Ectoderm

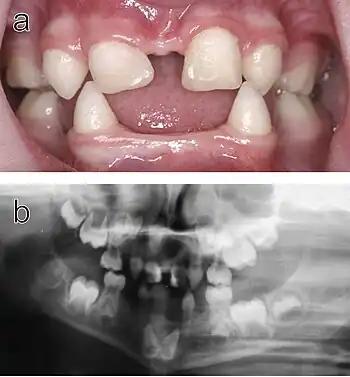
Dental abnormalities in a five-year-old girl from northern Sweden who suffered from various symptoms of autosomal dominant hypohidrotic ectodermal dysplasia (HED) a) Intraoral view. Note that the upper incisors have been restored with composite material to disguise their original conical shape. b) Orthopantomogram showing absence of ten primary and eleven permanent teeth in the jaws of the same individual.

Hypohidrotic ectodermal dysplasia (HED) is the most common subtype of the disease. Clinical cases of patients with this condition display a range of symptoms. The most relevant abnormality of HED is hypohidrosis, the inability to produce sufficient amounts of sweat, which is attributed to missing or dysfunctional sweat glands. This aspect represents a major handicap particularly in the summer, limits the patient's ability to participate in sports as well as his working capacity, and can be especially dangerous in warm climates where affected individuals are at risk of life-threatening hyperthermia. Facial malformations are also related to HED, such as pointed or absent teeth, wrinkled skin around the eyes, a misshaped nose along with scarce and thin hair. Skin problems like eczema are also observed in a number of cases. Most patients carry variants of the X-chromosomal EDA gene. This disease typically affects males more severely because they have only one X chromosome, while in females the second, usually unaffected X chromosome may be sufficient to prevent most symptoms.